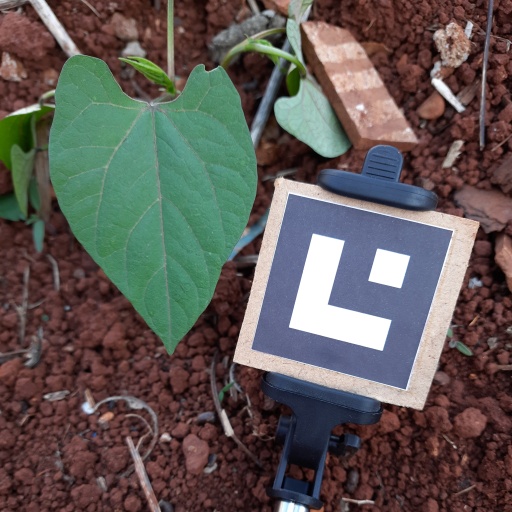
Observations: flat surface, eating holes in the edge, under shade